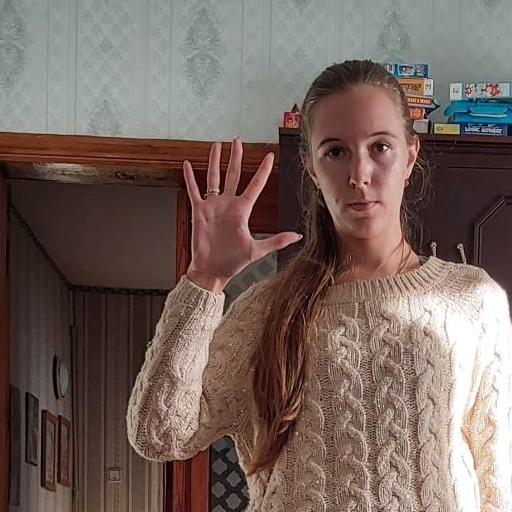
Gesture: palm